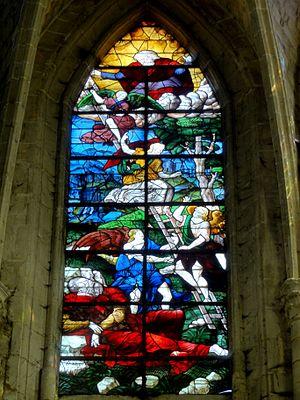
Vitrail n° 100 - songe de Jacob (rest. 1862).
L'église Saint-Samson est une église catholique paroissiale des XVᵉ et XVIᵉ siècles de style gothique et Renaissance située à Clermont chef-lieu d'arrondissement au centre du département de l'Oise, en région Hauts-de-France en France. L'édifice est plus précisément situé à l'angle des rues de l'église et de la Porte Nointel. Édifiée à la fin du XIIᵉ siècle ou XIIIᵉ siècle selon les historiens, elle remplace la collégiale du donjon de Clermont, qui servait d'église à la ville jusqu'à la décision de la construction du monument. Incendiée pendant la guerre de Cent Ans, il ne resta qu'une chapelle autour de la nef. Elle a été restaurée en 1495 puis en 1762, on retourna les pierres tombales pour en faire un nouveau dallage. En 1785, le clocher est détruit par un incendie dû à la foudre, il fut reconstruit en 1812. L'église fait l’objet d’un classement au titre des monuments historiques depuis le 4 janvier 1921. Située dans le diocèse de Beauvais, elle possède des proportions inégales et des parties qui n'ont pas été construites comme le transept nord à cause des fortifications de l'époque.